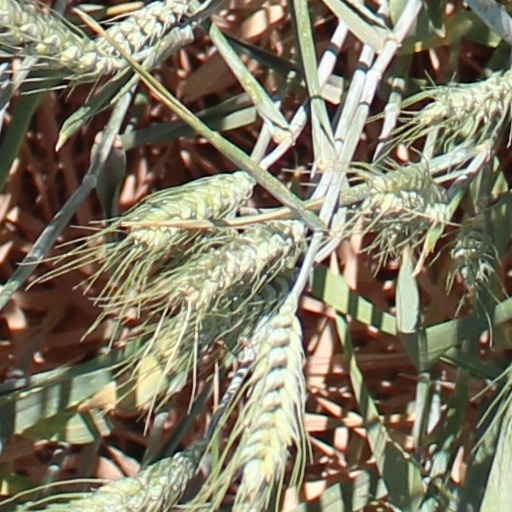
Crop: wheat